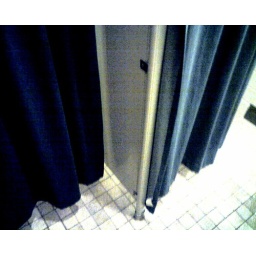
curtains in the victoria theatre bathroom